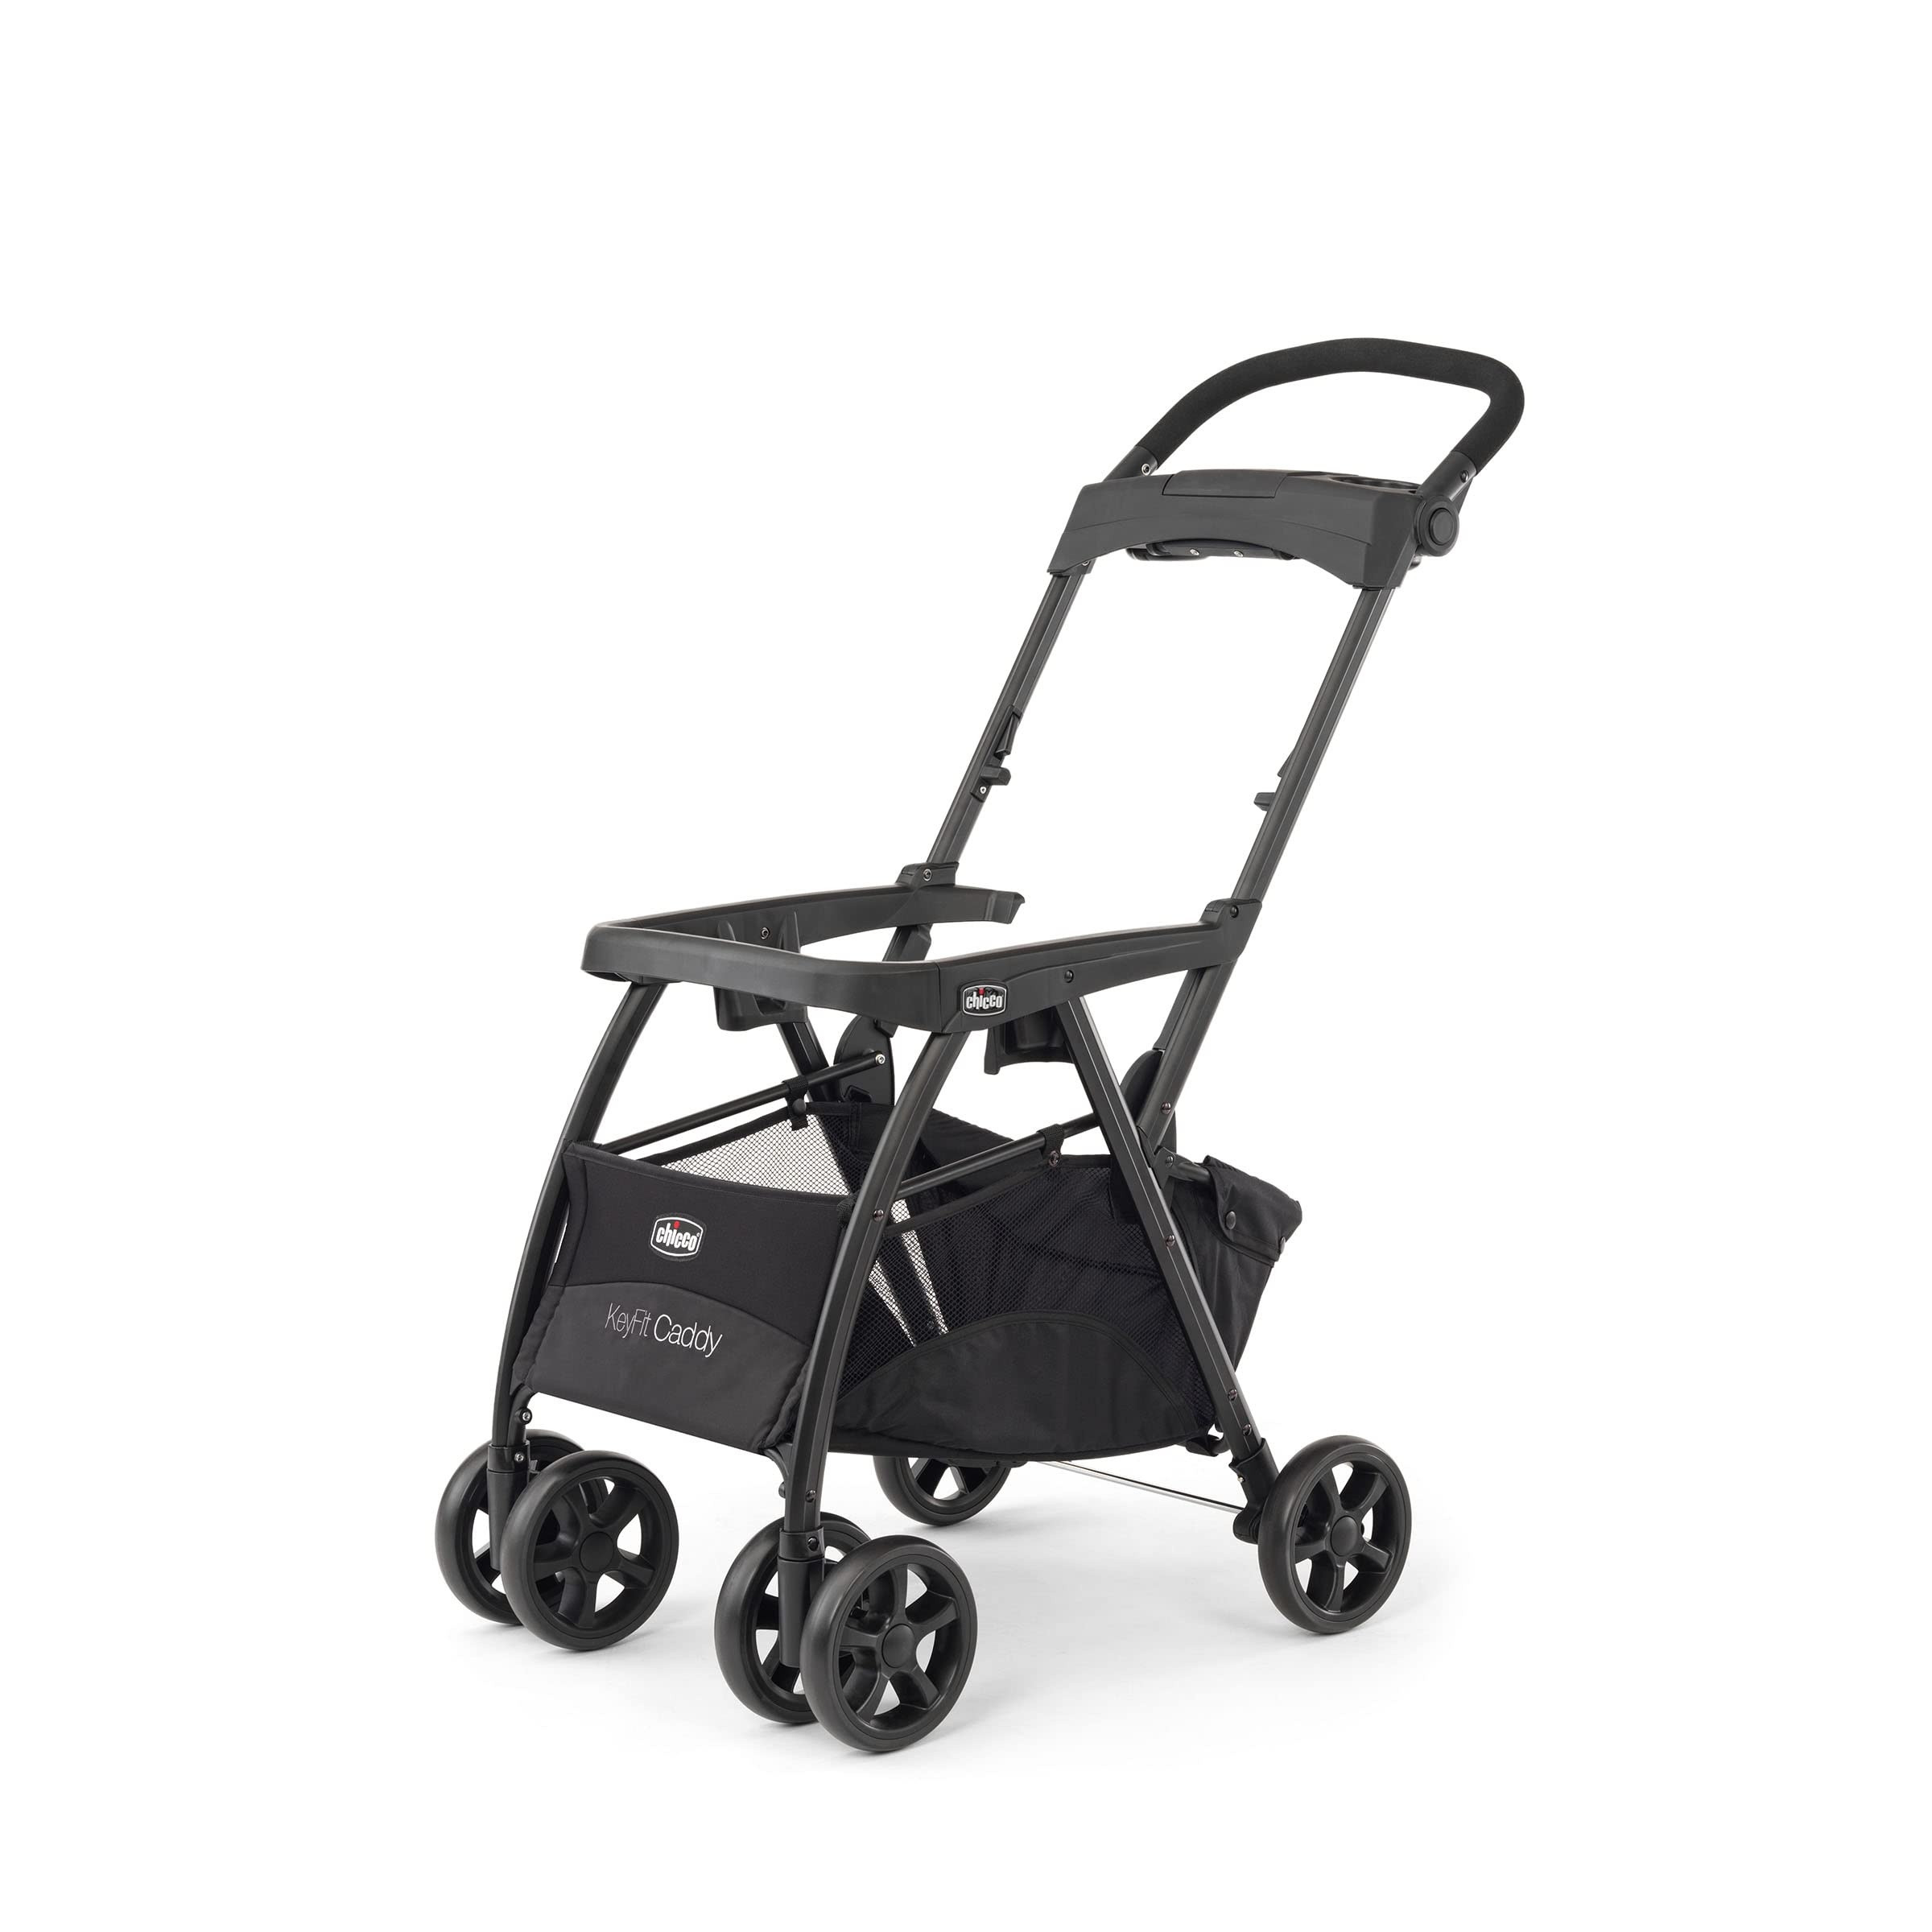
Chicco KeyFit Caddy Frame Stroller, Accepts All Chicco Infant Car Seats, Adjustable Handle, Parent Tray | Black/Black
Brand: Chicco Color: Black Features: Ultra-lightweight frame stroller accepts all Chicco infant car seats (sold separately) with secure, click-in attachment One-hand, compact fold stands independently for on-the-go convenience Ergonomic, padded push handle with four height positions for parent comfort All-wheel suspension and front swivels for a smooth ride; toe-tap rear brakes Large, zipper-expandable storage basket with front and rear access; parent tray with cup holders and storage Binding: Baby Product Release Date: 12-06-2023 model number: 06079648950070 Part Number: 06079648950070 Details: Less is More with the KeyFit Caddy The KeyFit Caddy Frame Stroller is an ultra-lightweight, streamlined car seat carrier that’s designed to make travel with your infant as easy as possible. The Caddy accepts all KeyFit and Fit2 infant car seats (sold separately) with secure, click-in attachment. Weighing less than 12 lbs., the KeyFit Caddy showcases a one-hand, compact fold that stands independently for on-the-go convenience. It features all-wheel suspension and front swivel wheels for smooth rides and toe-tap locking rear brakes. For parent convenience, the KeyFit Caddy includes a tray with two cup holders and covered storage. A large, zipper-expandable storage basket offers front & rear access and the ergonomic, padded push handle with 4 height positions comfortably accommodates mom or dad. EAN: 0049796612271 Package Dimensions: 8.6 x 16.5 x 30.0 inches Languages: English
Brand: Chicco
Category: Baby & Toddler > Baby Transport > Baby & Toddler Car Seats > Car Seat Strollers